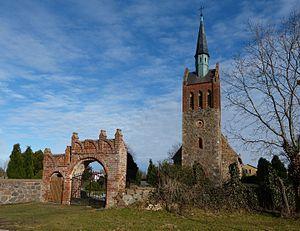
Völschow est une municipalité allemande du land de Mecklembourg-Poméranie-Occidentale et l'arrondissement de Poméranie-Occidentale-Greifswald.